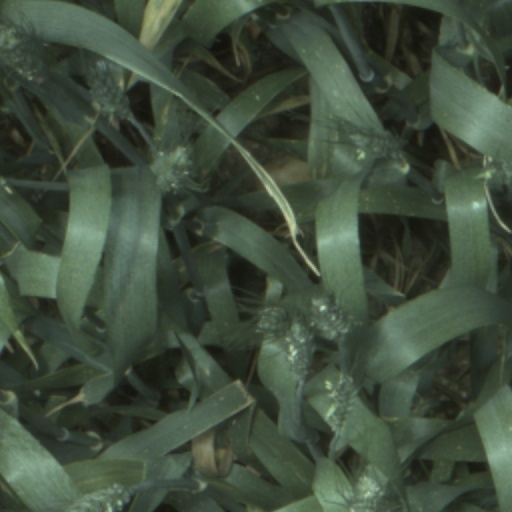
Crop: wheat